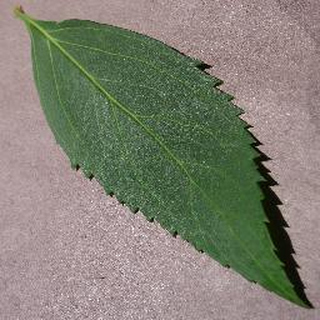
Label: healthy_cherry